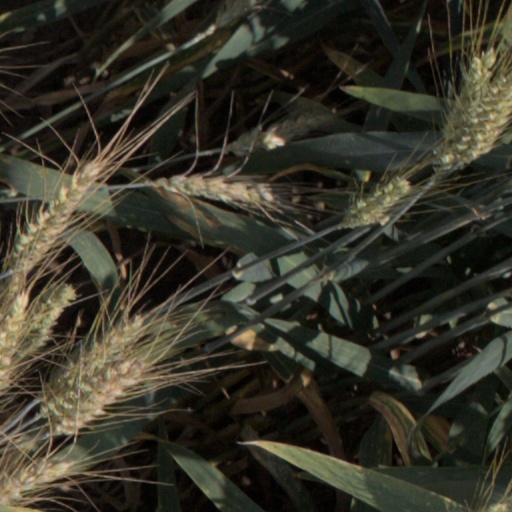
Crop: wheat